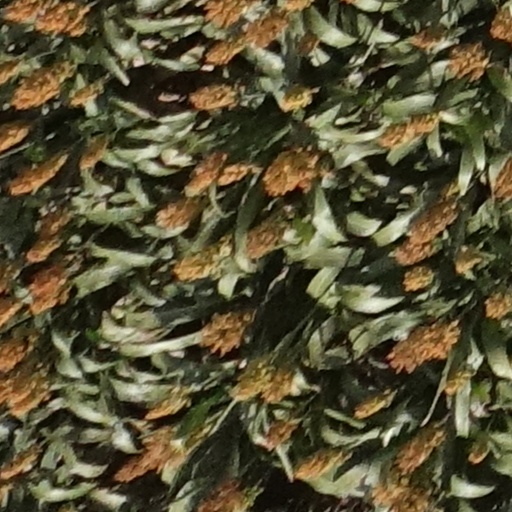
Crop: sorghum